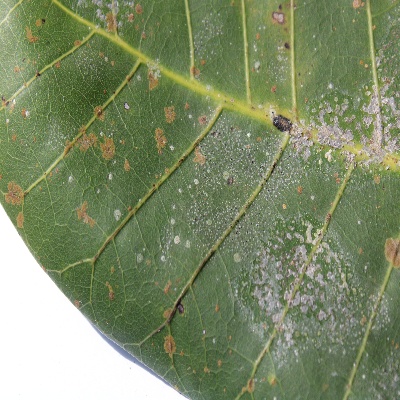
Crop: Cashew
Condition: red rust